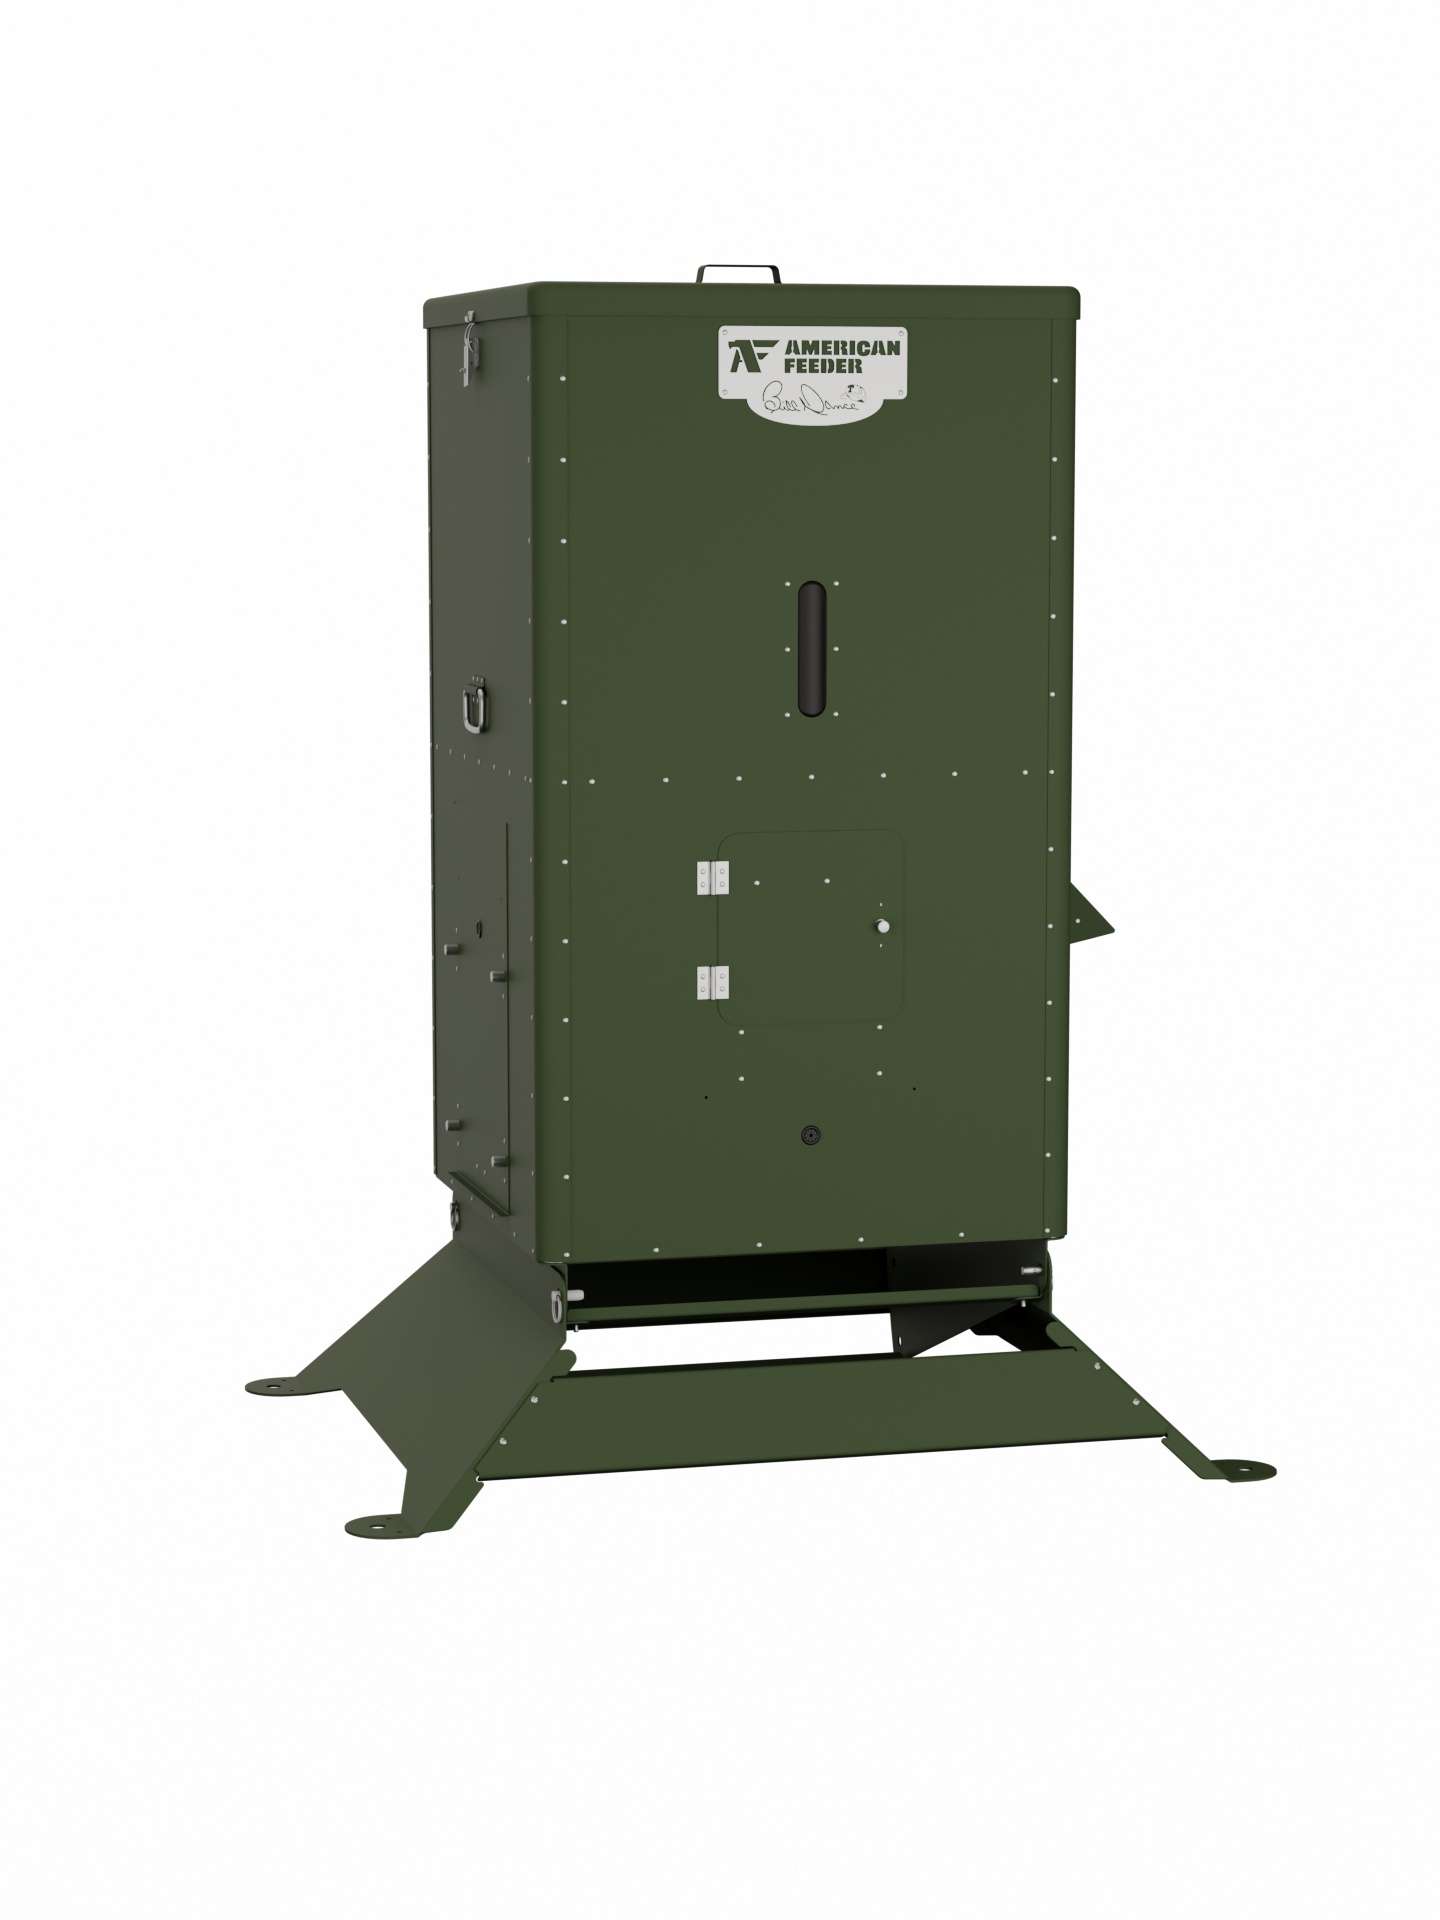
R425 Outdoor Feeder
Designed with the experts in mind, the R425 is built durable, weatherproof, and is loaded down with features. This large lake feeder is perfectly sized to get the job done with a food capacity of 250 lbs of fish food or 425 lbs of deer corn. As with all American Feeders, it comes standard with a Programmable Digital Timer that can run up to 60 seconds, Rechargeable 12 Volt Battery, and Solar Panel, all included. All of this and free shipping!
Brand: Shongaloo Fish Farm
Category: Sporting Goods > Outdoor Recreation > Hunting & Shooting > Hunting > Wild Game Feeders